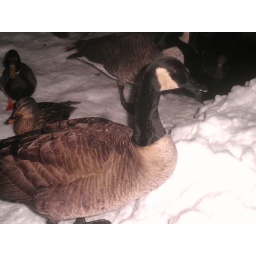
Canada goose looking over ice-covered lake and grounds covered with mountains of snow at Harlem Meer.